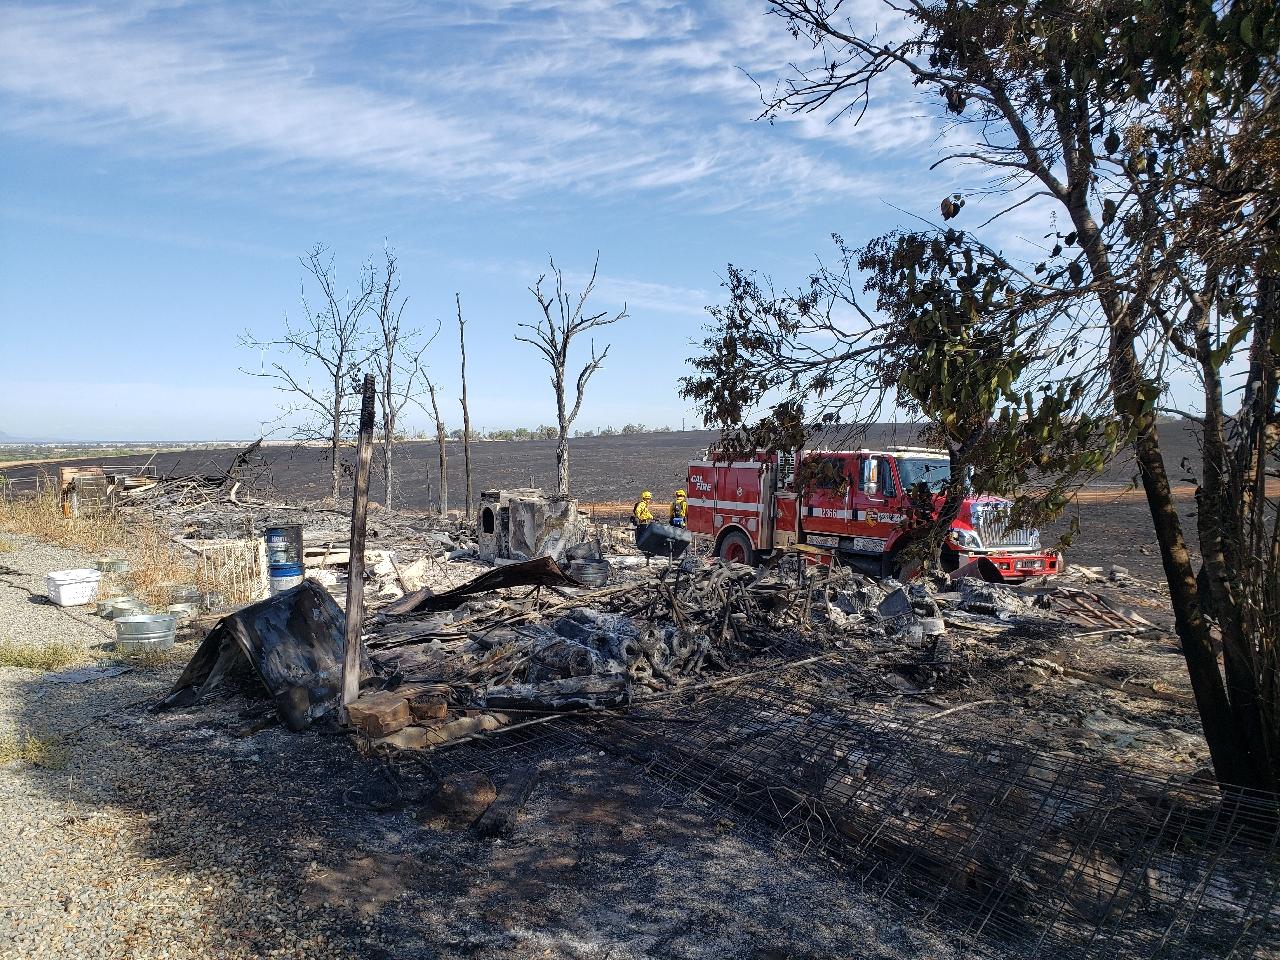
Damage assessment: destroyed